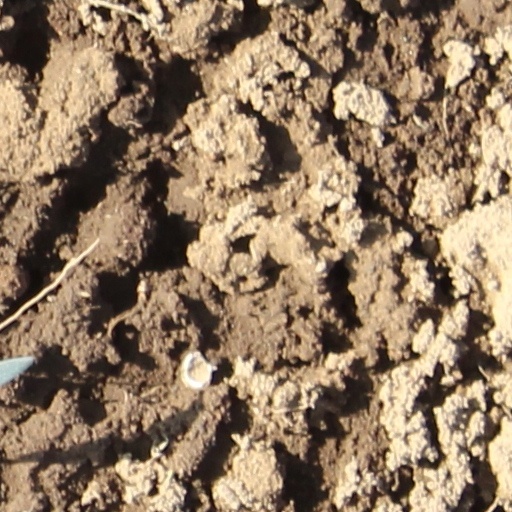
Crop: wheat